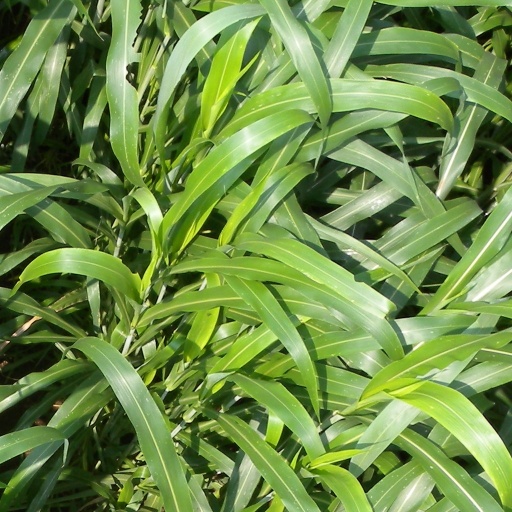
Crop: sorghum